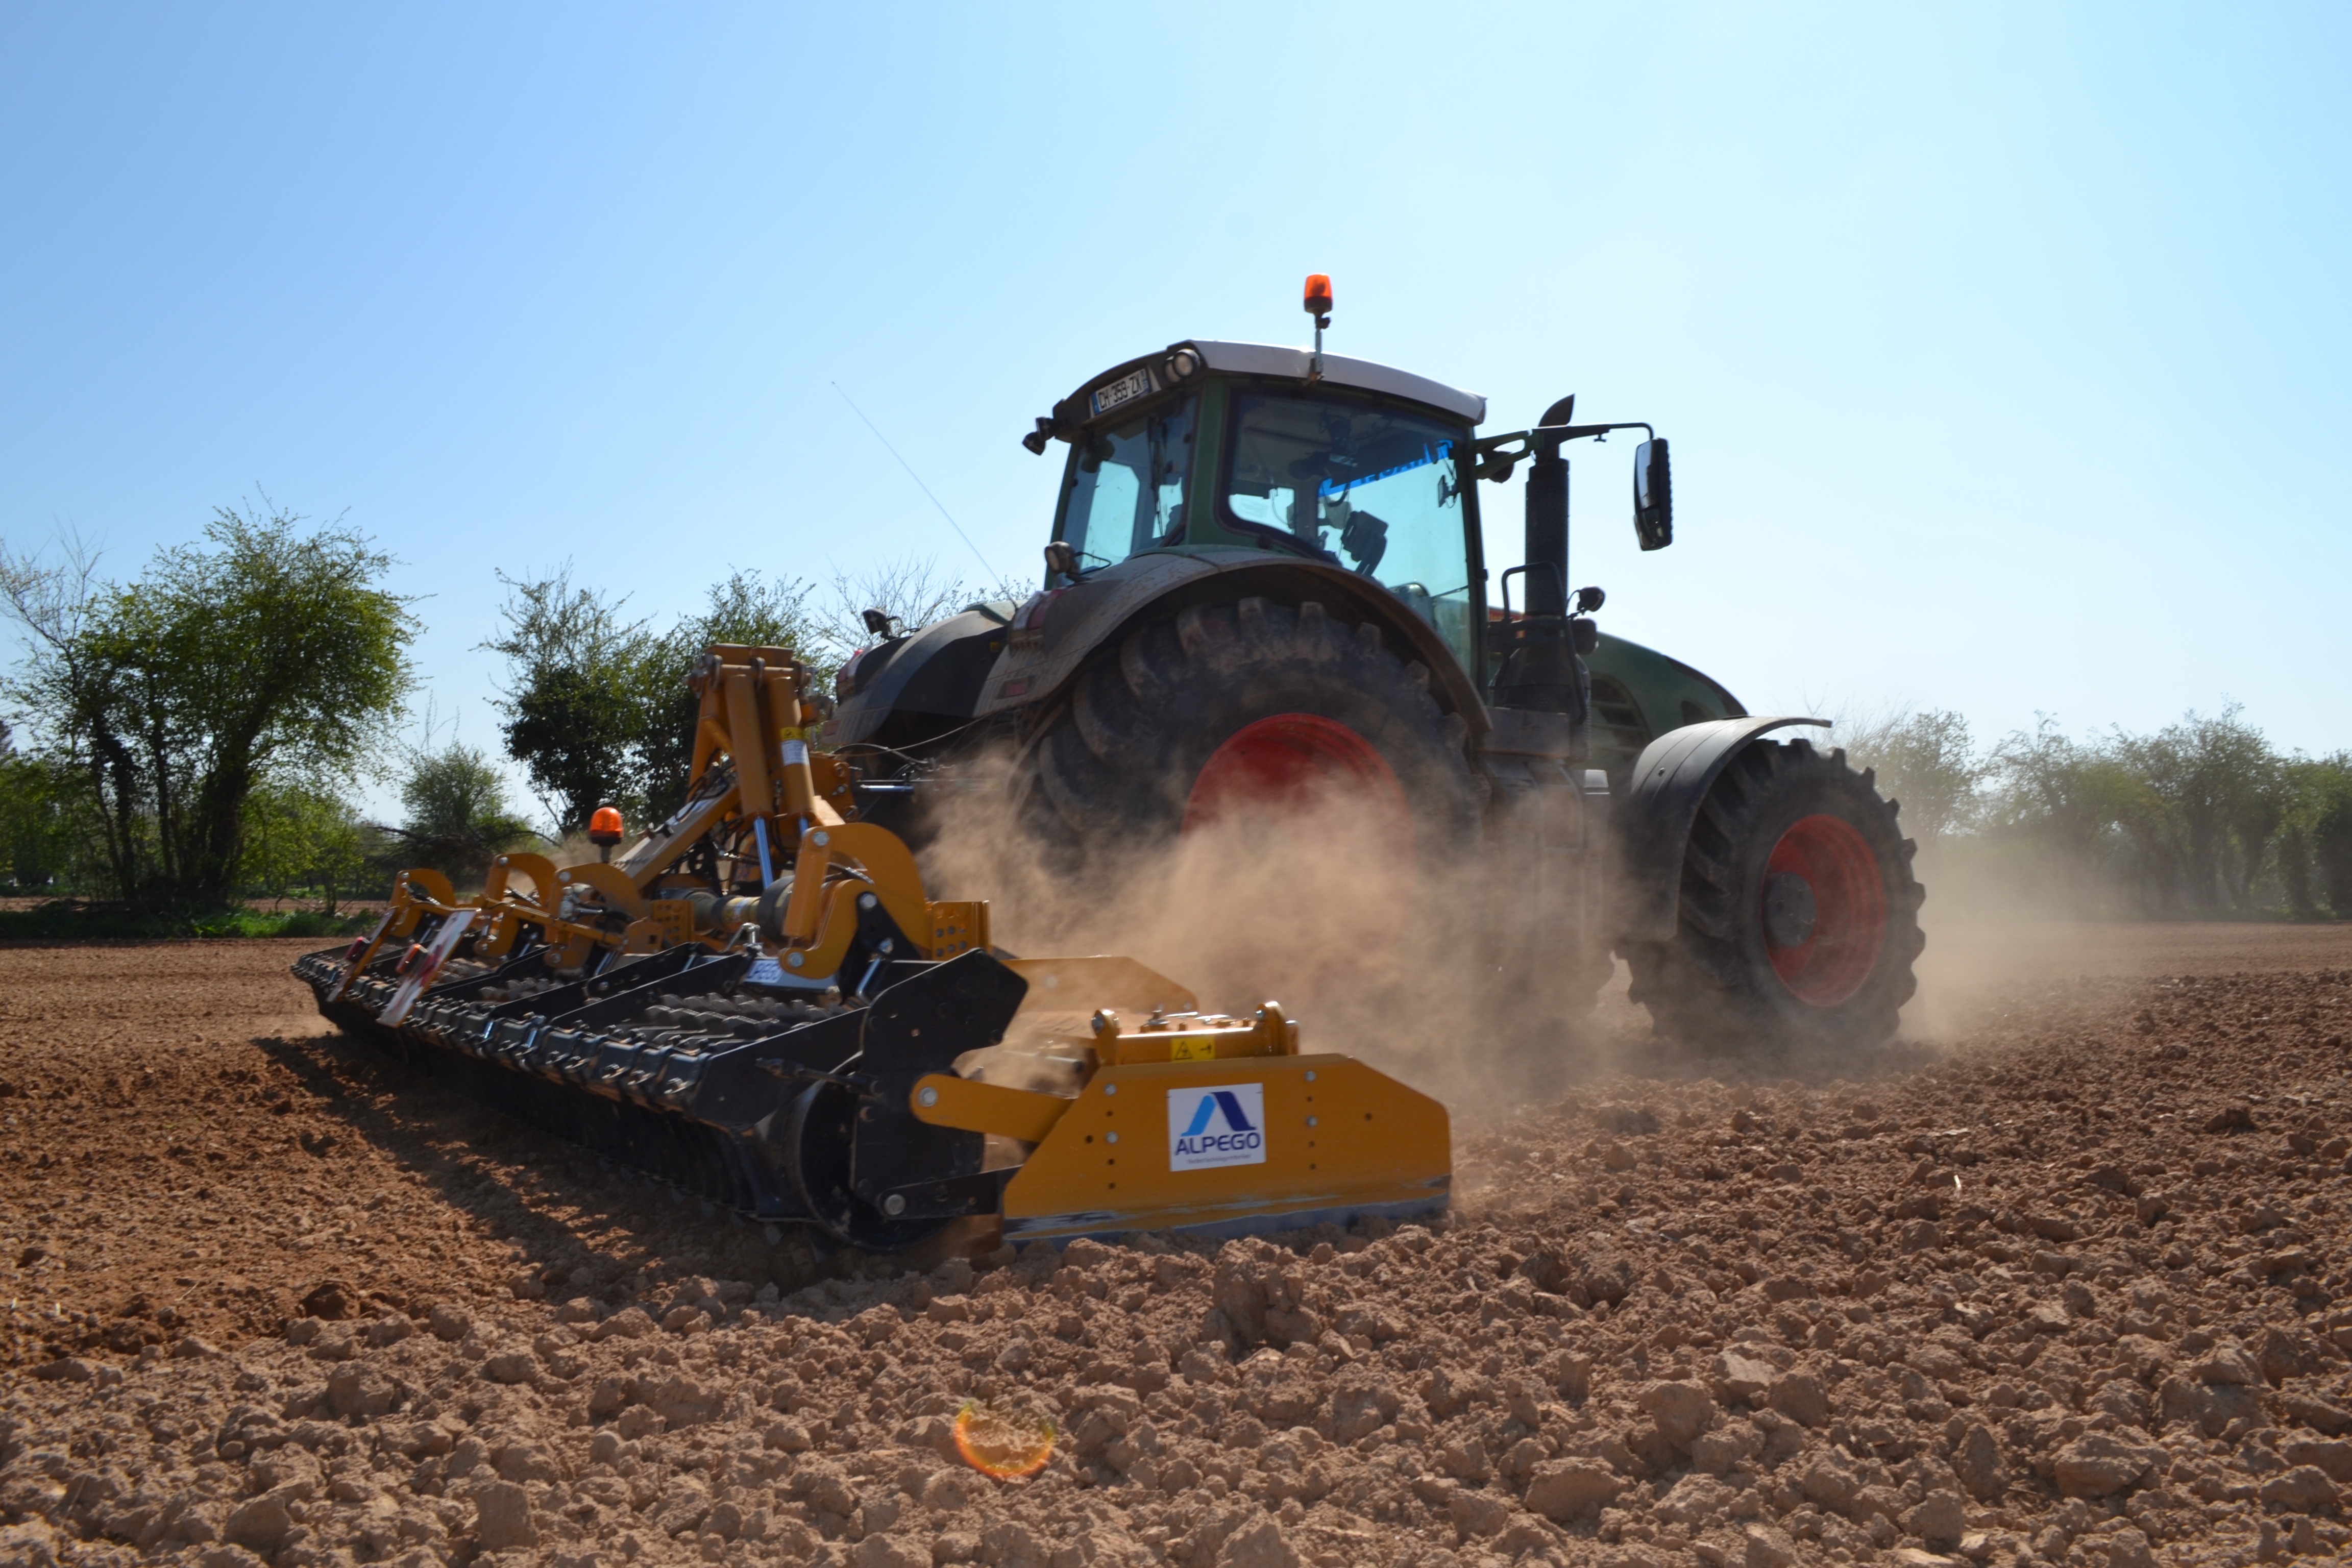
tractor, field, farm, asphalt, vehicle, soil, agriculture, bulldozer, plough, harvester, fendt, agricultural machinery, construction equipment, land vehicle